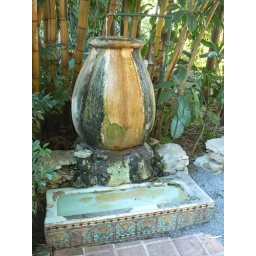
Apparently, the bottom part was originally part of a urinal from a bathroom in a bar in Key West that Hemingway frequented.